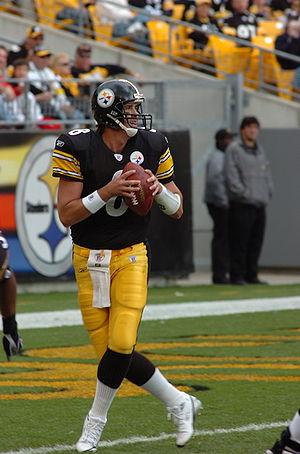
Shreveport est la troisième ville de la Louisiane, aux États-Unis. Elle est étroitement liée à la ville de Bossier City, avec une population métropolitaine de 378 331 habitants. Elle est le siège de la paroisse de Caddo et s’étend légèrement sur la paroisse de Bossier.
Thomas « Tommy » Alfred Maddox est un joueur professionnel de football américain qui évoluait au poste de quarterback.
Brian St. Pierre, né le 28 novembre 1979 à Salem au Massachusetts aux États-Unis, est un joueur et entraîneur américain de football américain, qui évolue au poste de quarterback.